George Calderon

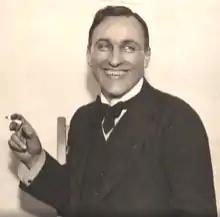

George Leslie Calderon (2 December 1868 – 4 June 1915) was an English writer. He was one of the most knowledgeable Englishmen of his generation about Russian life and literature.